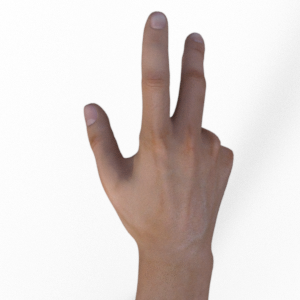
Label: scissors